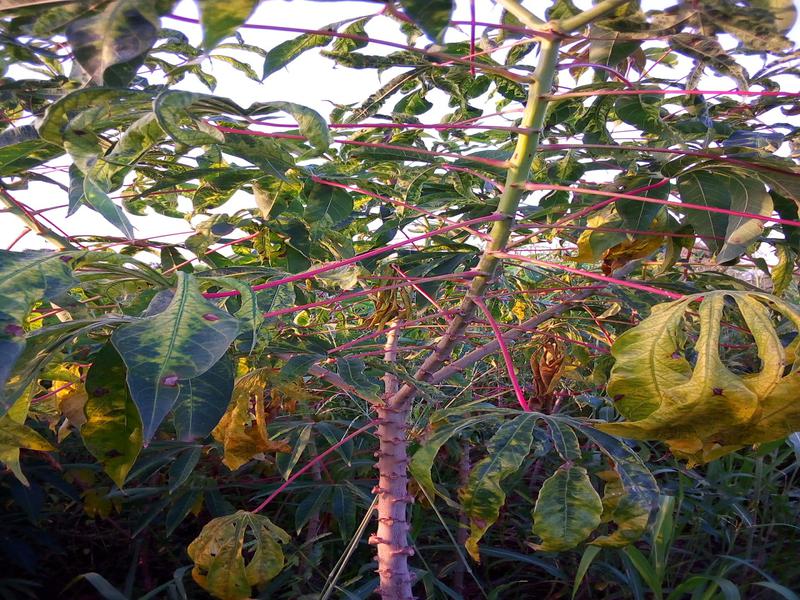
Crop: cassava
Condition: mosaic_disease